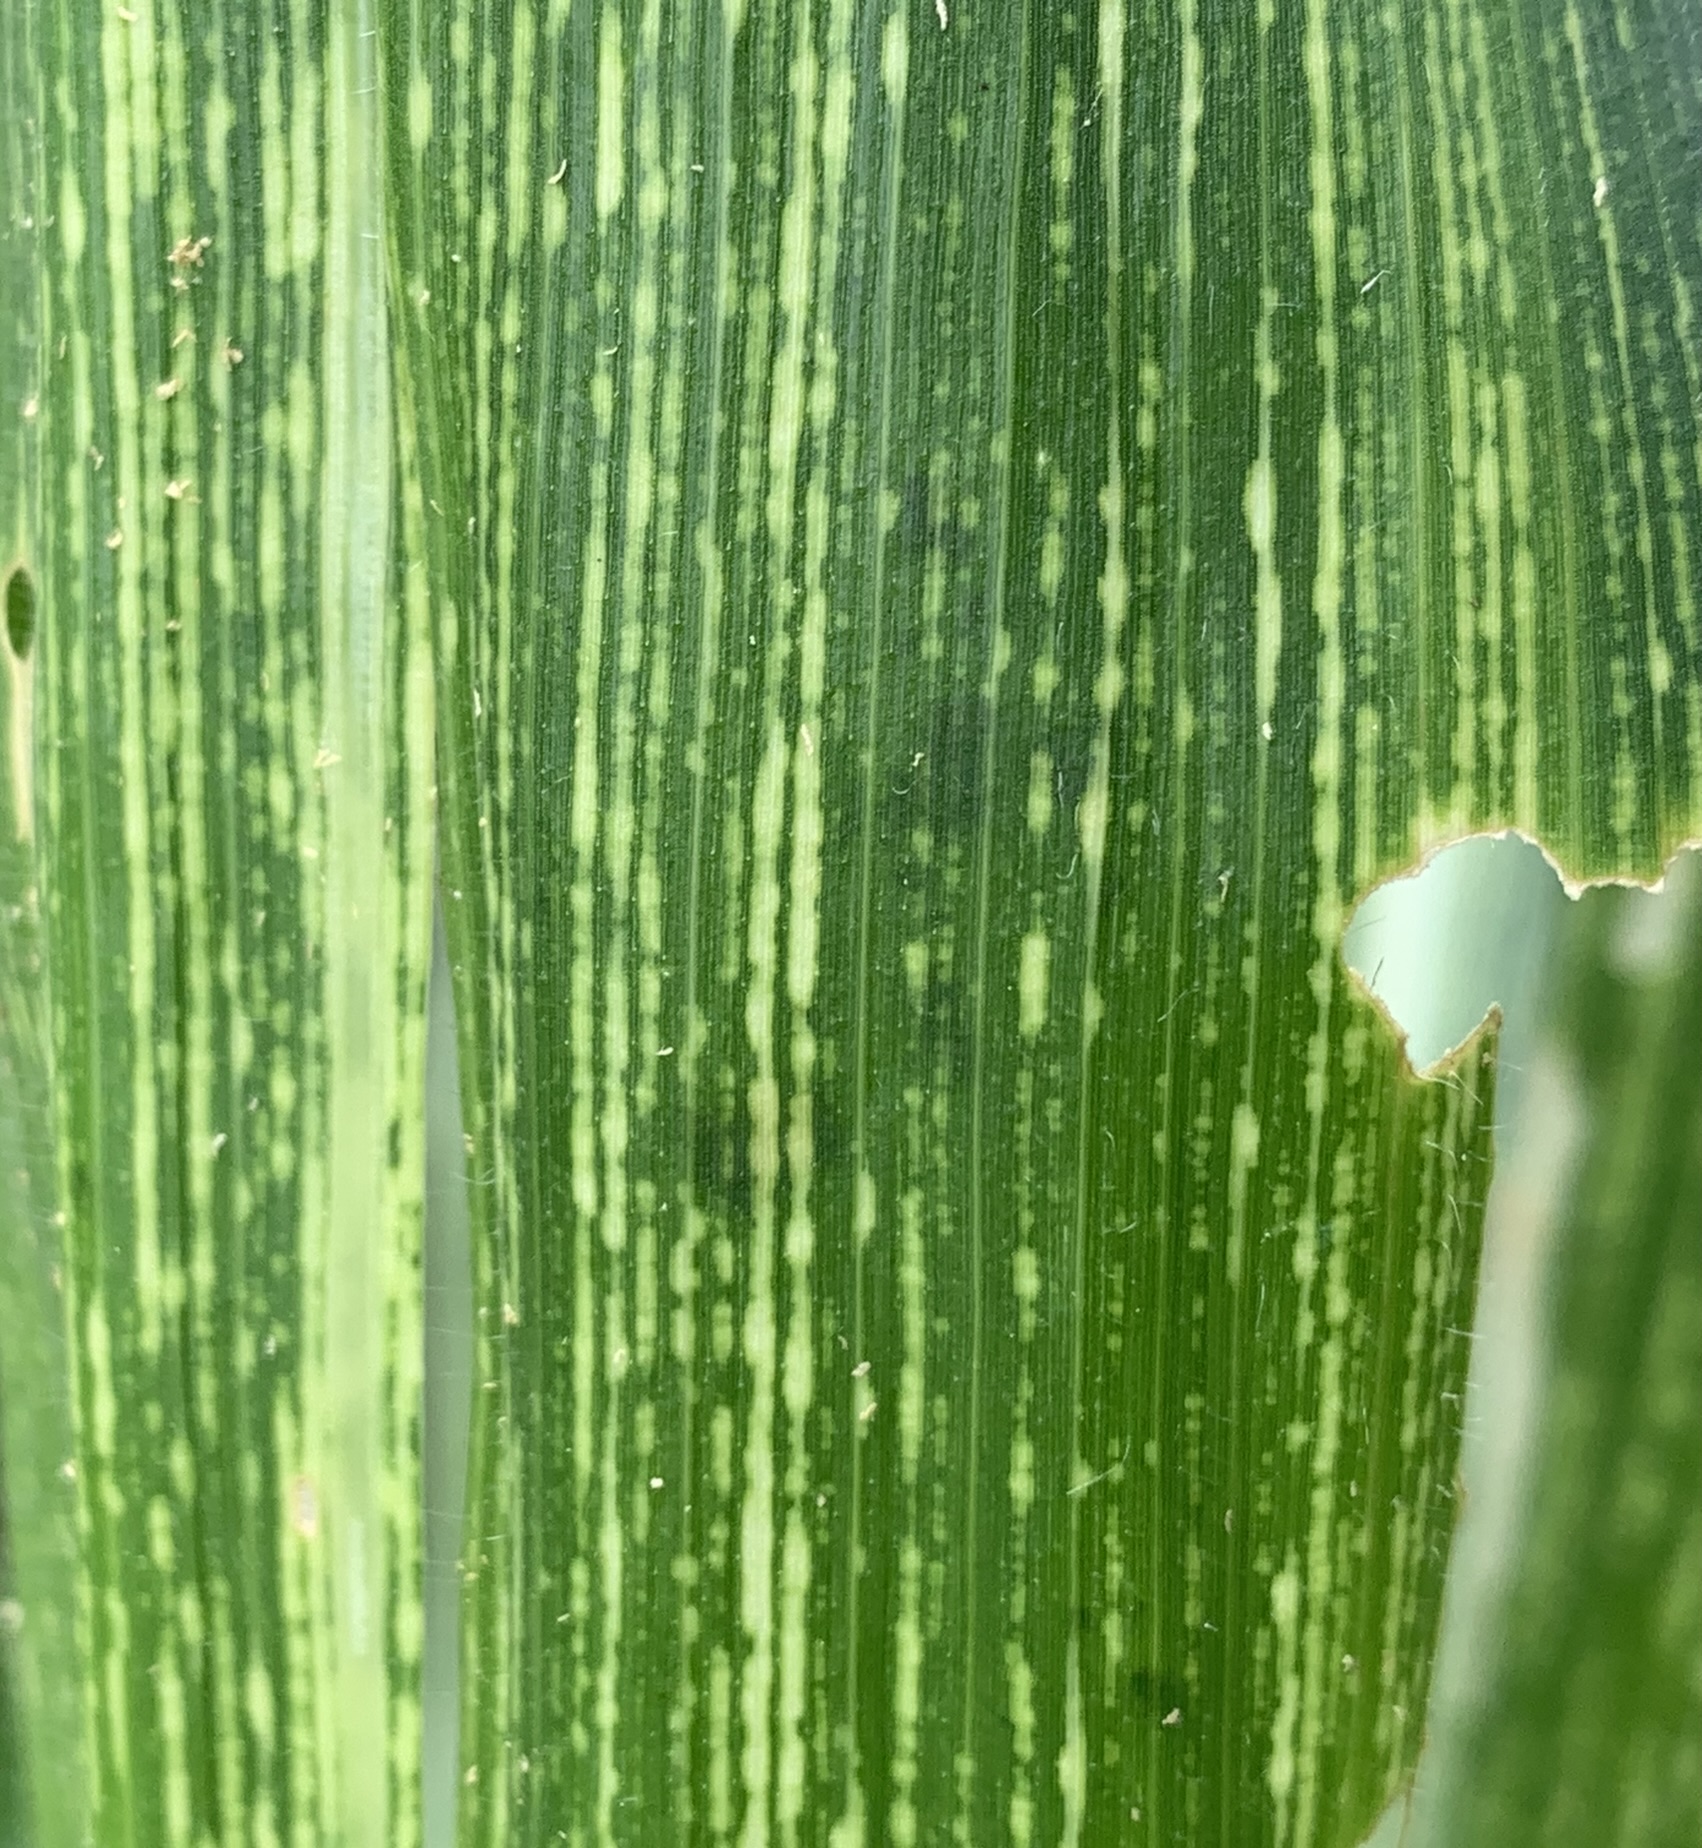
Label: MSV